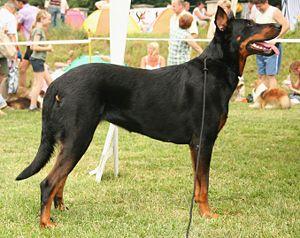
Beauceron, Berger de Beauce, Berger français et Bas-Rouge sont les dénominations d'une race de chien de berger d'origine française.